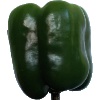
Label: green_pepper